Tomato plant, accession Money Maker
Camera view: bottom (45 deg); turntable rotation: 330 degrees
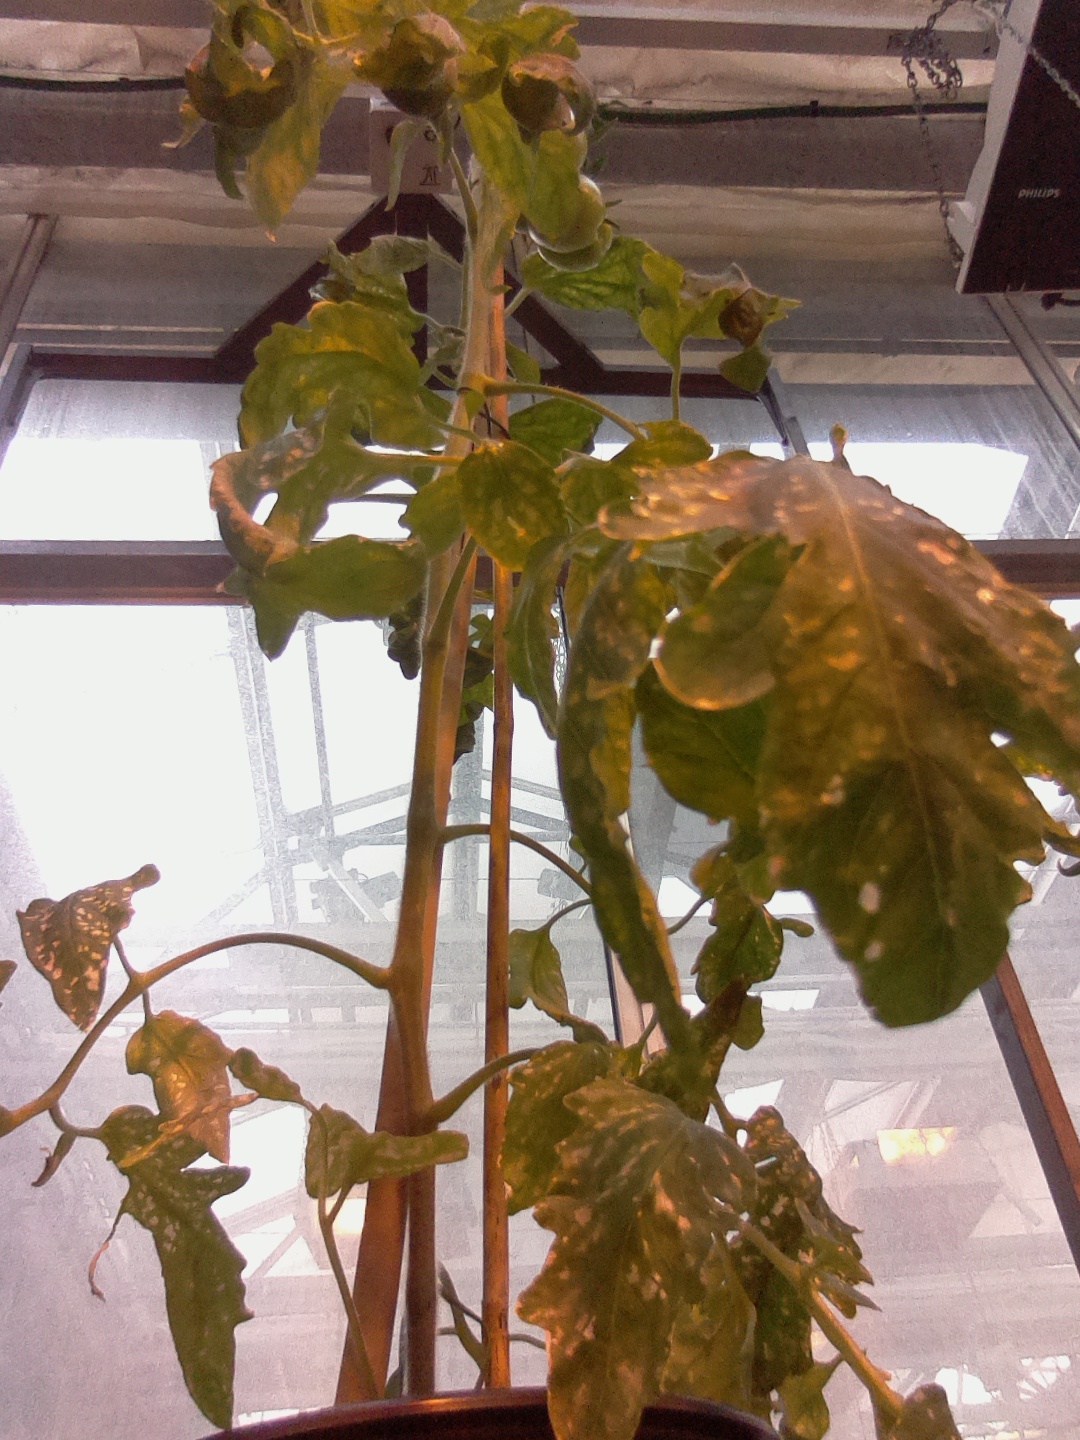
BBCH growth stage 76: 60%-70% of final fruit size